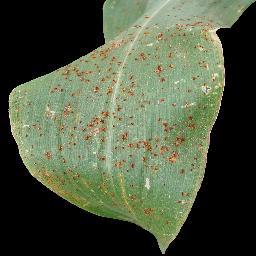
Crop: corn
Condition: (maize)_common_rust